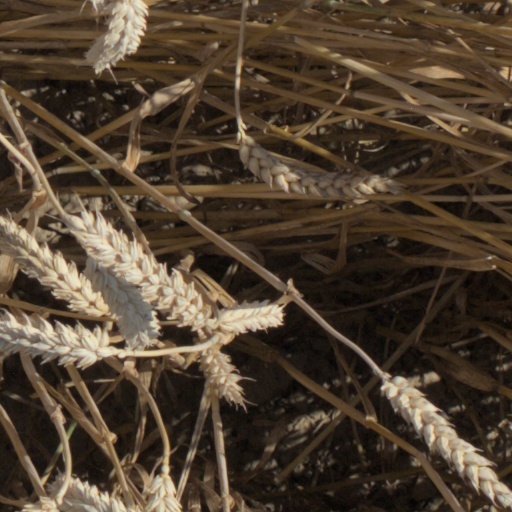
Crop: wheat